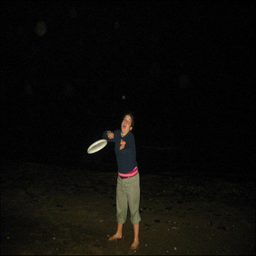
A person standing up and throwing a Frisbee.
A boy throwing a frisbee in the dark
A boy is throwing a Frisbee at night.
The woman is playing a game of Frisbee outside in the dark.
A barefoot person is waiting to catch a white frisbee in the dark while making weird face.